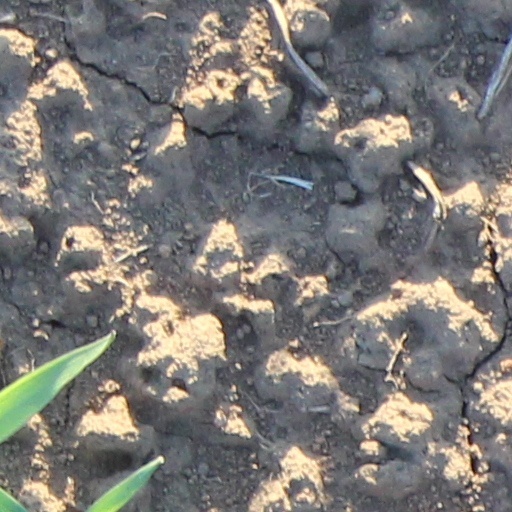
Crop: wheat